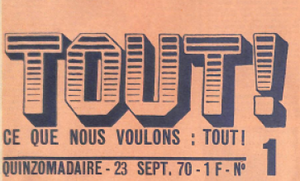
Tout
Vive la révolution est un groupe maoïste-libertaire qui succède en juillet 1969 à Vive le communisme, apparu en 1968, dirigé par Roland Castro et Tiennot Grumbach et fondé par 40 personnes, venant en majorité de l'UJC maoïste et du Mouvement du 22 mars de Nanterre. À la différence de nombreux groupes révolutionnaires marxistes-léninistes, VLR se distingua par son aspect festif et libertaire.
Le terme mao-spontex désigne un courant politique à la charnière du marxisme et du mouvement libertaire, en Europe occidentale dans les années 1960 et 1970.
Tout ! est un journal français d'extrême gauche publié en 1970-1971, proche du mouvement Vive la révolution, de tendance maoïste spontanéiste voire libertaire.